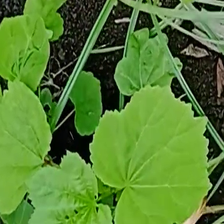
Weed species: Little_Mallow(Malva parviflora)